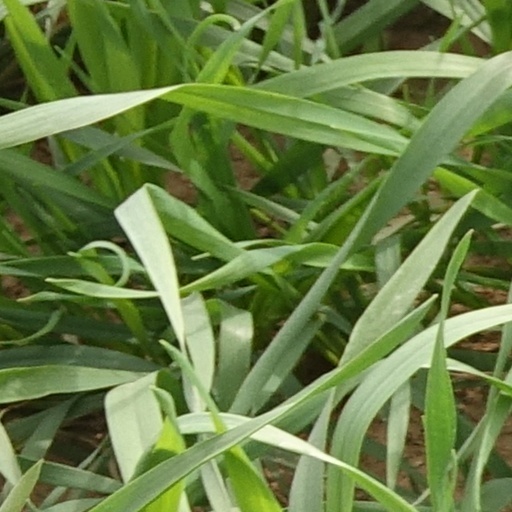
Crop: wheat